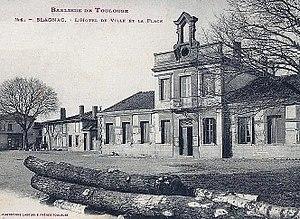
L'Hôtel de ville de Blagnac, vers 1910.
Blagnac est une commune française située dans le sud-ouest de la France, dans le département de la Haute-Garonne, en région Occitanie. Historiquement Blanhac, la commune fait partie du pays traditionnel du Languedoc et de la région historique de l'Occitanie.